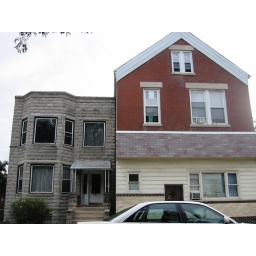
my parents lived on the first floor around 1955. the building to the right was a grocery.